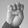
ASL letter: E